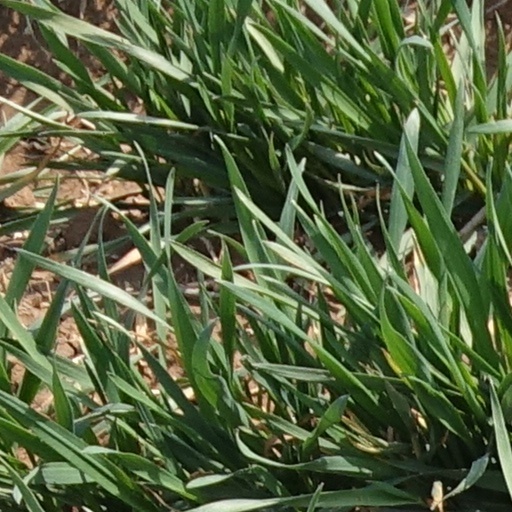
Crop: wheat